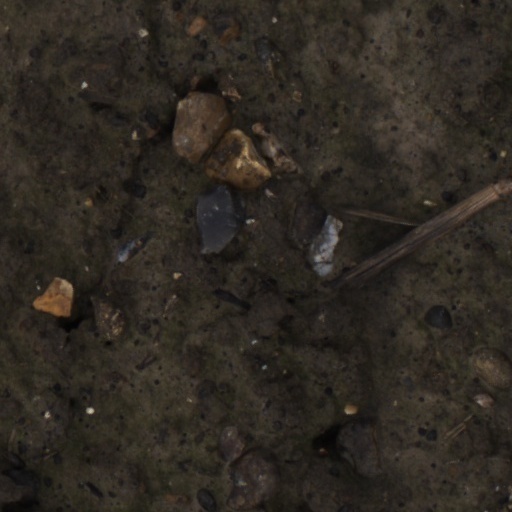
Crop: wheat